The Canterville Ghost (2016 film)

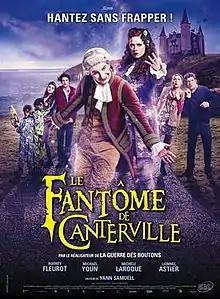
Film poster

The Canterville Ghost (original title: Le Fantôme de Canterville) is a 2016 French-Belgian family comedy film directed and edited by Yann Samuell. The film is based on a 1887 short story of the same name by Oscar Wilde.